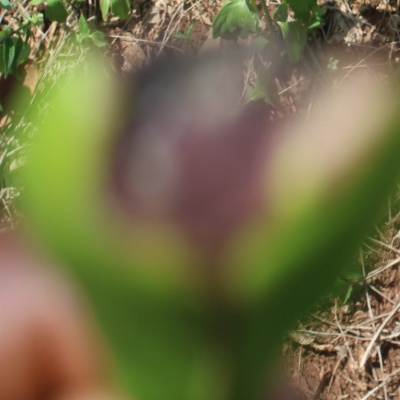
Crop: Cashew
Condition: leaf miner